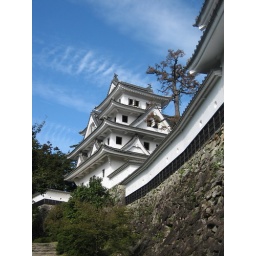
mountain top castle in Gifu